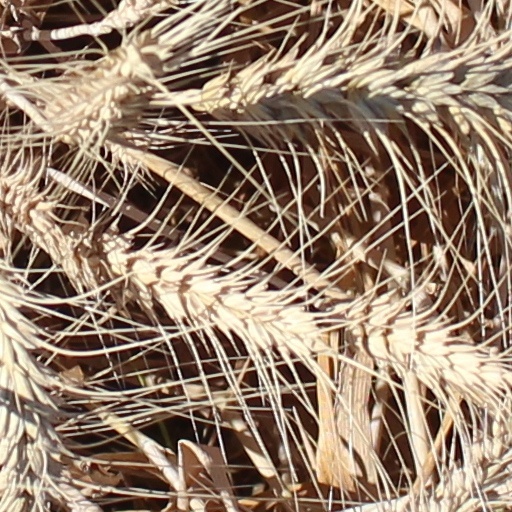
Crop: wheat